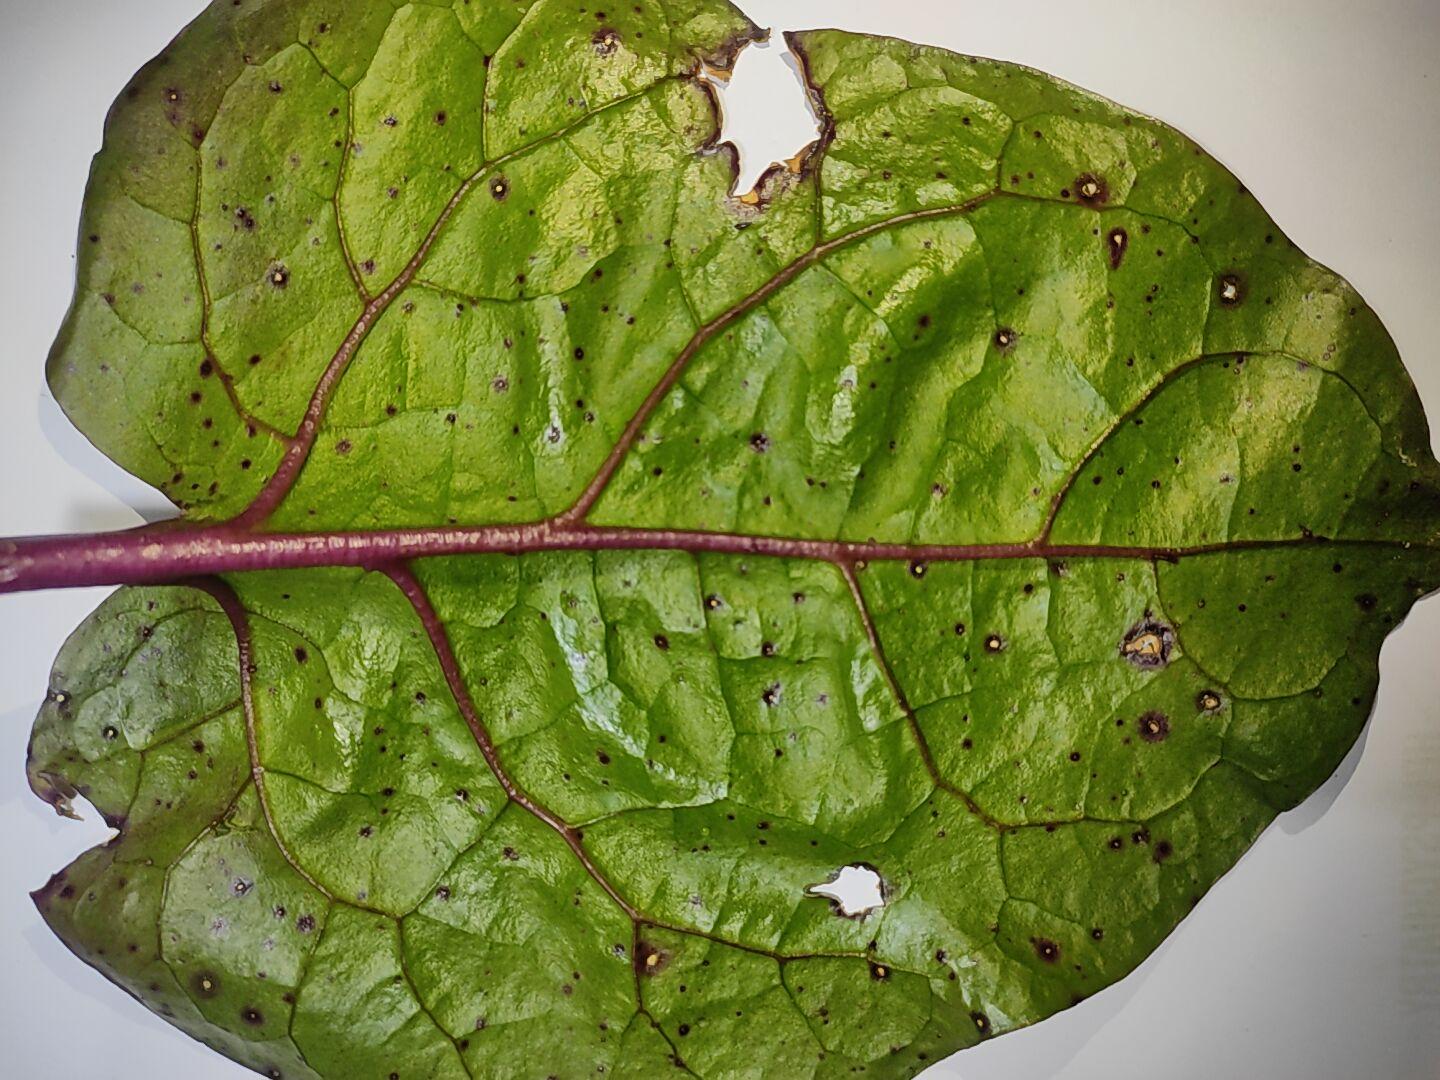
Label: straw_mite